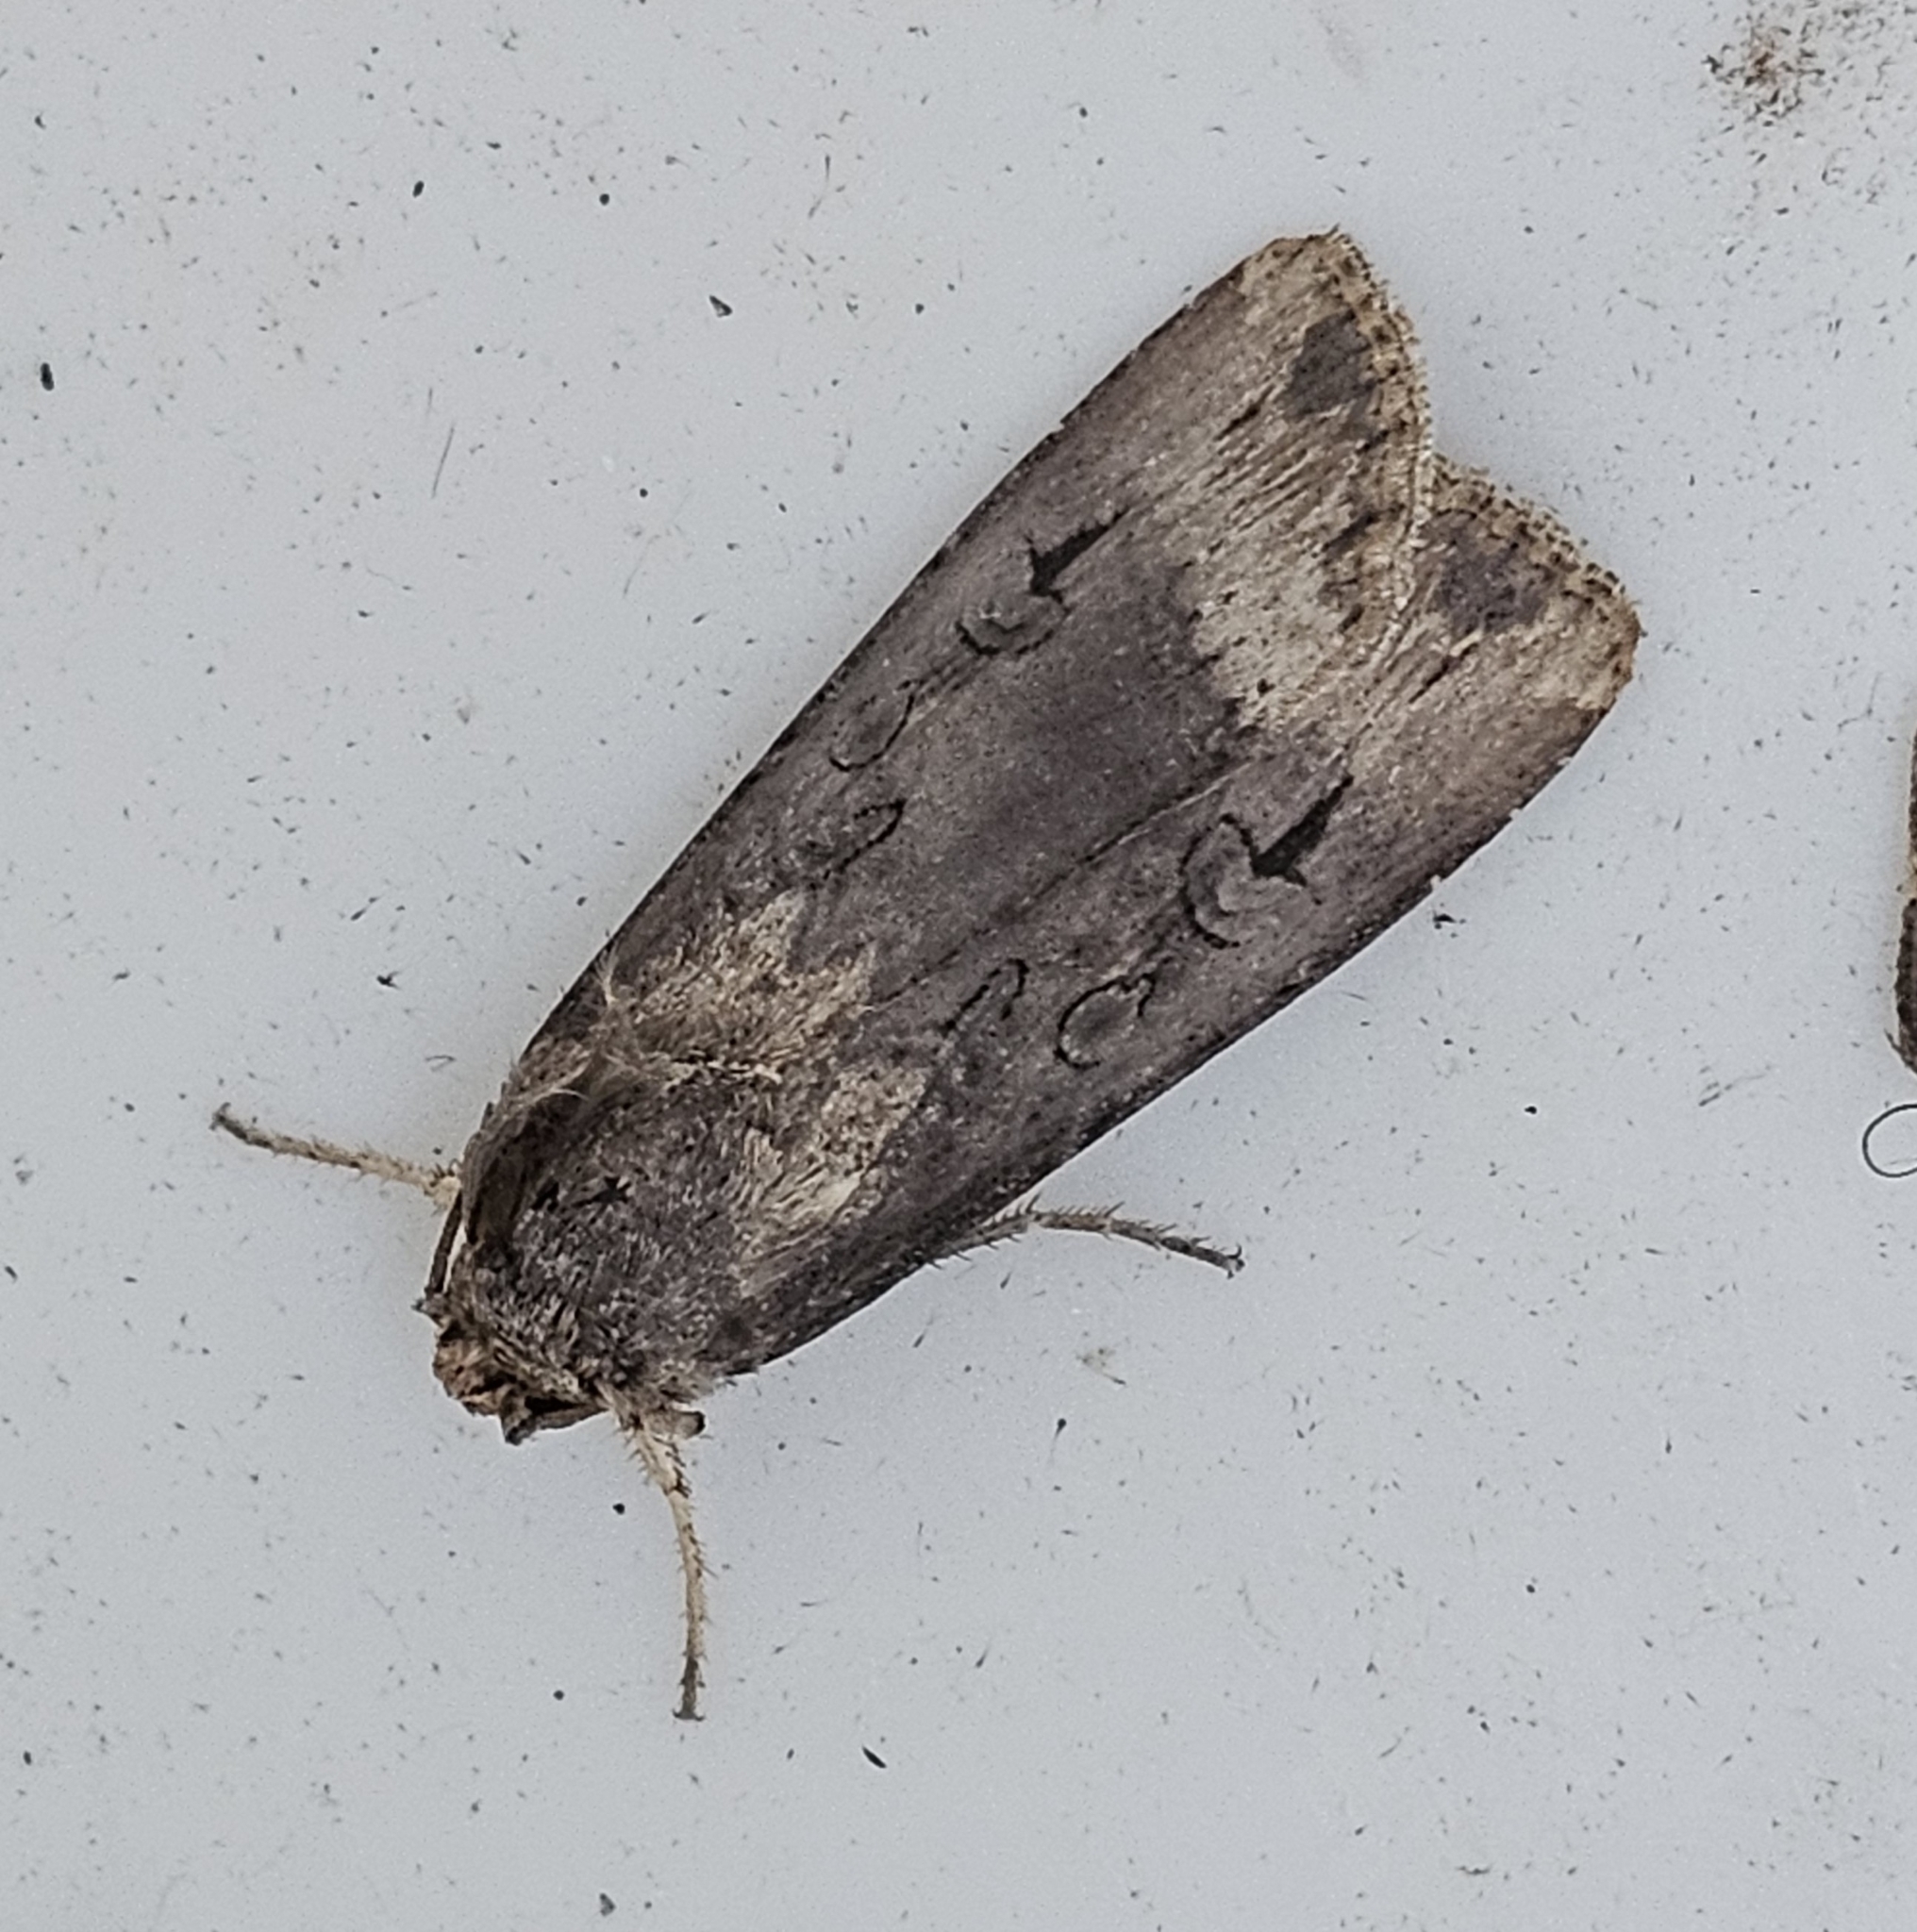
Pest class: cutworms